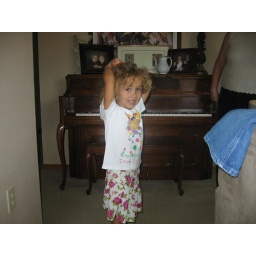
Trying on clothes at home in Iowa City